Schmorsdorf lime tree

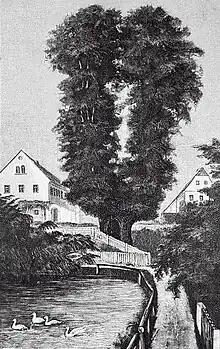
Lime Tree in "The Gazebo" (1892)

On 9 August 1873 a fire broke out in a manor house in the village, which quickly spread to neighboring houses due to strong winds. It was later discovered that the fire was deliberately set by a young boy. The lime tree also suffered damage in this fire, although there were no reported casualties, some cattle perished. On 21 January 1884, during a storm, several large branches broke off from the weakened Linden tree, which had been previously affected by the fire. Subsequently, on 3 February, the community board decided to sell four intact timbers from the tree to a lumber dealer for 50 pfennigs per cubic foot or 22 marks per cubic meter. The unusable broken wood was auctioned off as firewood on 4 February. Prior to the storm, the crown branches had been held together by a heavy ship's chain, which was also sold after the storm event. It is said that the lime tree reached a height of 44 meters before the storm, as measured by Hermann Schneider. Some sources suggest that the storm followed the destructive fire of 1884, which reportedly destroyed half of the village. However, there are no records of another fire occurring in 1873. There is a plaque on a rebuilt building from 1874, commemorating the events of 9 August 1873, when the flames consumed property and belongings, but through God's mercy, the community was spared. The inscription reads: "By God's help in mercy, erb. C.F.A. Sänger 1874." In the journal of the Dresden Historical Society in 1888, the height of the lime tree was documented as 30 meters. At ground level, the trunk had a circumference of 15.25 meters, which was reduced to 10 meters at a height of 1.5 meters. The lime tree is described there as an old tree that burned out when struck by lightning but remained vital. In 1888, the lime tree was also depicted in the illustrated sheets of "Bergblumen" (Mountain flowers), a publication by the Strehlen section of the Mountain Club for Saxon-Bohemian Switzerland, founded in 1877. Additionally, in 1892, the magazine ‚"Die Gartenlaube" featured it in the series "Deutschlands merkwürdige Bäume" ( Remarkable trees in Germany):